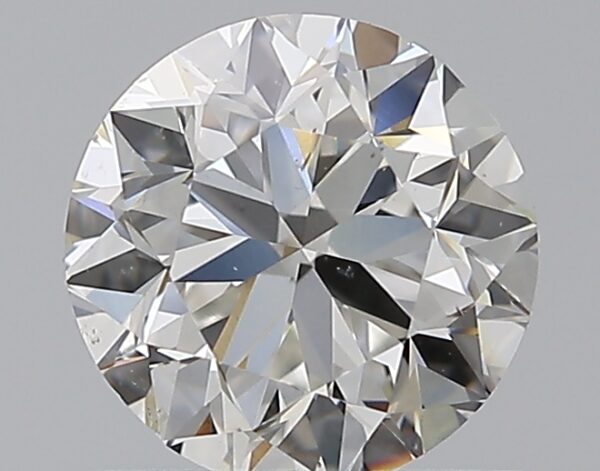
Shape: round
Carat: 1
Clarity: SI1
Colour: G
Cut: VG
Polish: EX
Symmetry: GD
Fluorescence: N
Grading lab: GIA
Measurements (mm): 6.11 x 6.23 x 4.03